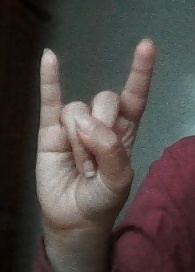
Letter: la